Melanie South

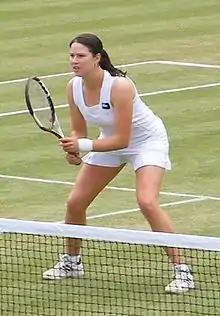
South at the 2007 Wimbledon Championships

She won six singles and 24 doubles titles on the ITF Circuit. On 2 February 2009, she reached her best singles ranking of world No. 99. On 9 March 2009, she peaked at No. 120 in the doubles rankings.